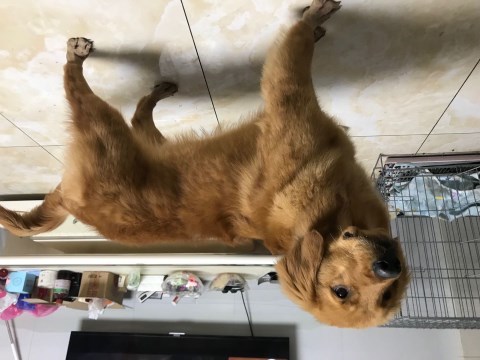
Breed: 5355-n000126-golden_retriever